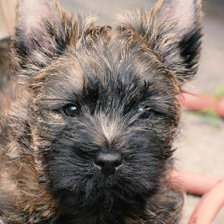
Label: animals